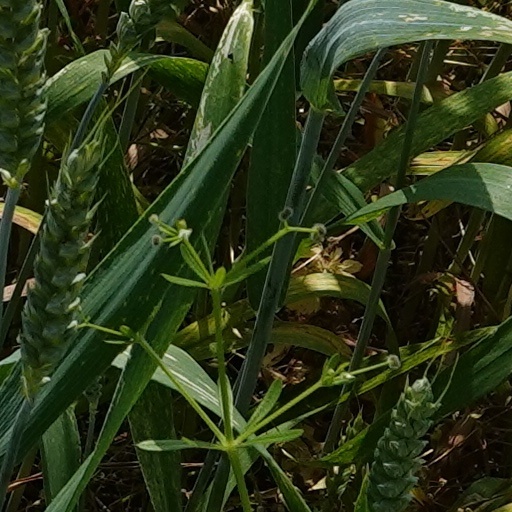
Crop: wheat